Central Experimental Farm

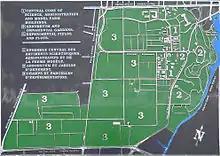
Overview map of the CEF

The Victorian era was a time of great interest in the advancement of natural sciences and many nations built zoos, observatories, botanical gardens, and experimental farms. Canada followed suit and as the result of lobbying by John Carling, the Minister of Agriculture, and William Saunders, the first director of the research branch, the "Act Respecting Experimental Stations" came into force in 1886. The land owned by local Ottawa farmers including John Mulligan (1799–1886) was sold to the government to create the experimental farm. The CEF started out with 188 hectares, chosen because of their proximity to Parliament Hill but (at that time) outside the city. Over the next few years the site was prepared by improving the land, building the facilities, and planting the Arboretum and forest belt. The CEF was established as the centre piece of the Dominion Experimental Farms, which would also have a series of sub stations located in other Canadian provinces. Early research projects focused only on entomology, botany, and horticulture.